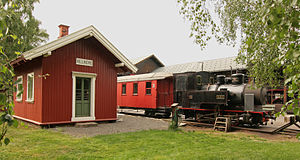
Kjellingmo Station
Stationsbygningen fra Kjellingmo sammen med Tertittoget på Norsk Jernbanemuseum.
Kjellingmo Station var en jernbanestation på Urskog–Hølandsbanen, der lå i Aurskog-Høland kommune i Norge.